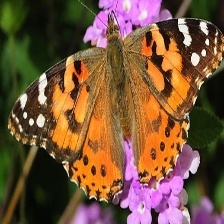
Species: PAINTED LADY
Butterfly family (ImageNet category): admiral